Margit Teleki

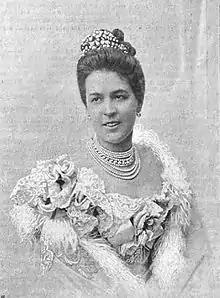
Countess Teleki in 1903

Countess Margit Teleki de Szék (2 December 1860 – 26 January 1922) was a Hungarian noblewoman, wife of Prime Minister Károly Khuen-Héderváry.